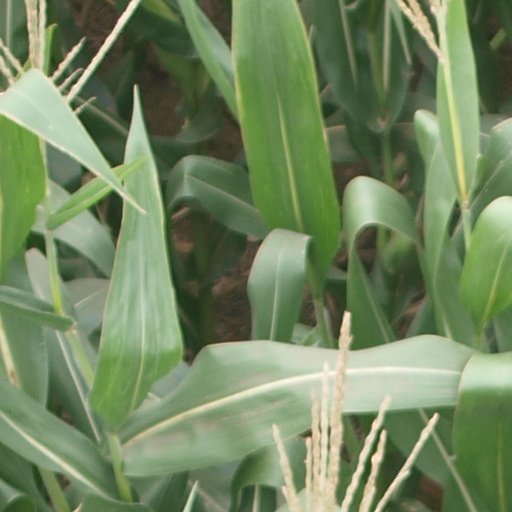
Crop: maize; corn